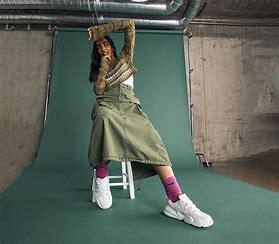
Brand: Nike
Model: Tech Hera